Green-breasted mango

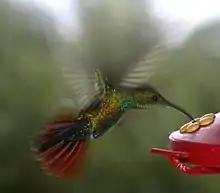
Male, Rancho Naturalista, Costa Rica (flash photo)

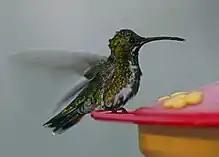
Female, Rancho Naturalista, Costa Rica (flash photo)

The green-breasted mango is long and weighs . Both sexes of all subspecies have a slightly decurved dull black bill. Adult males of the nominate subspecies "A. p. prevostii" have metallic bronze green crown, nape, and upperparts. Their innermost pair of tail feathers are dull dusky bronze green to dull coppery bronze, and the outer four pairs are shades of purple with a metallic gloss. Their wings are dusky brownish slate. They have a velvety black stripe down their chin, throat, and chest with metallic bluish green beside it. Their sides and flanks are bronze green and their undertail coverts are dusky purple. Nominate females have less bronzy metallic green on the crown, nape, and upperparts than males. Their innermost pair of tail feathers are dull dusky bronze green to dull coppery bronze like the male's, but the outer four pairs are blue-black with a wide purple base and whitish tips. They have the same velvety black chin and throat stripe as males but it becomes bluish green on the breast, dusky on the belly, and has a white border. The rest of their underparts are metallic green but for dusky undertail coverts with wide white edges. Juveniles are similar to adult females but have a white chin, throat, and center of the breast with some chestnut beside it.